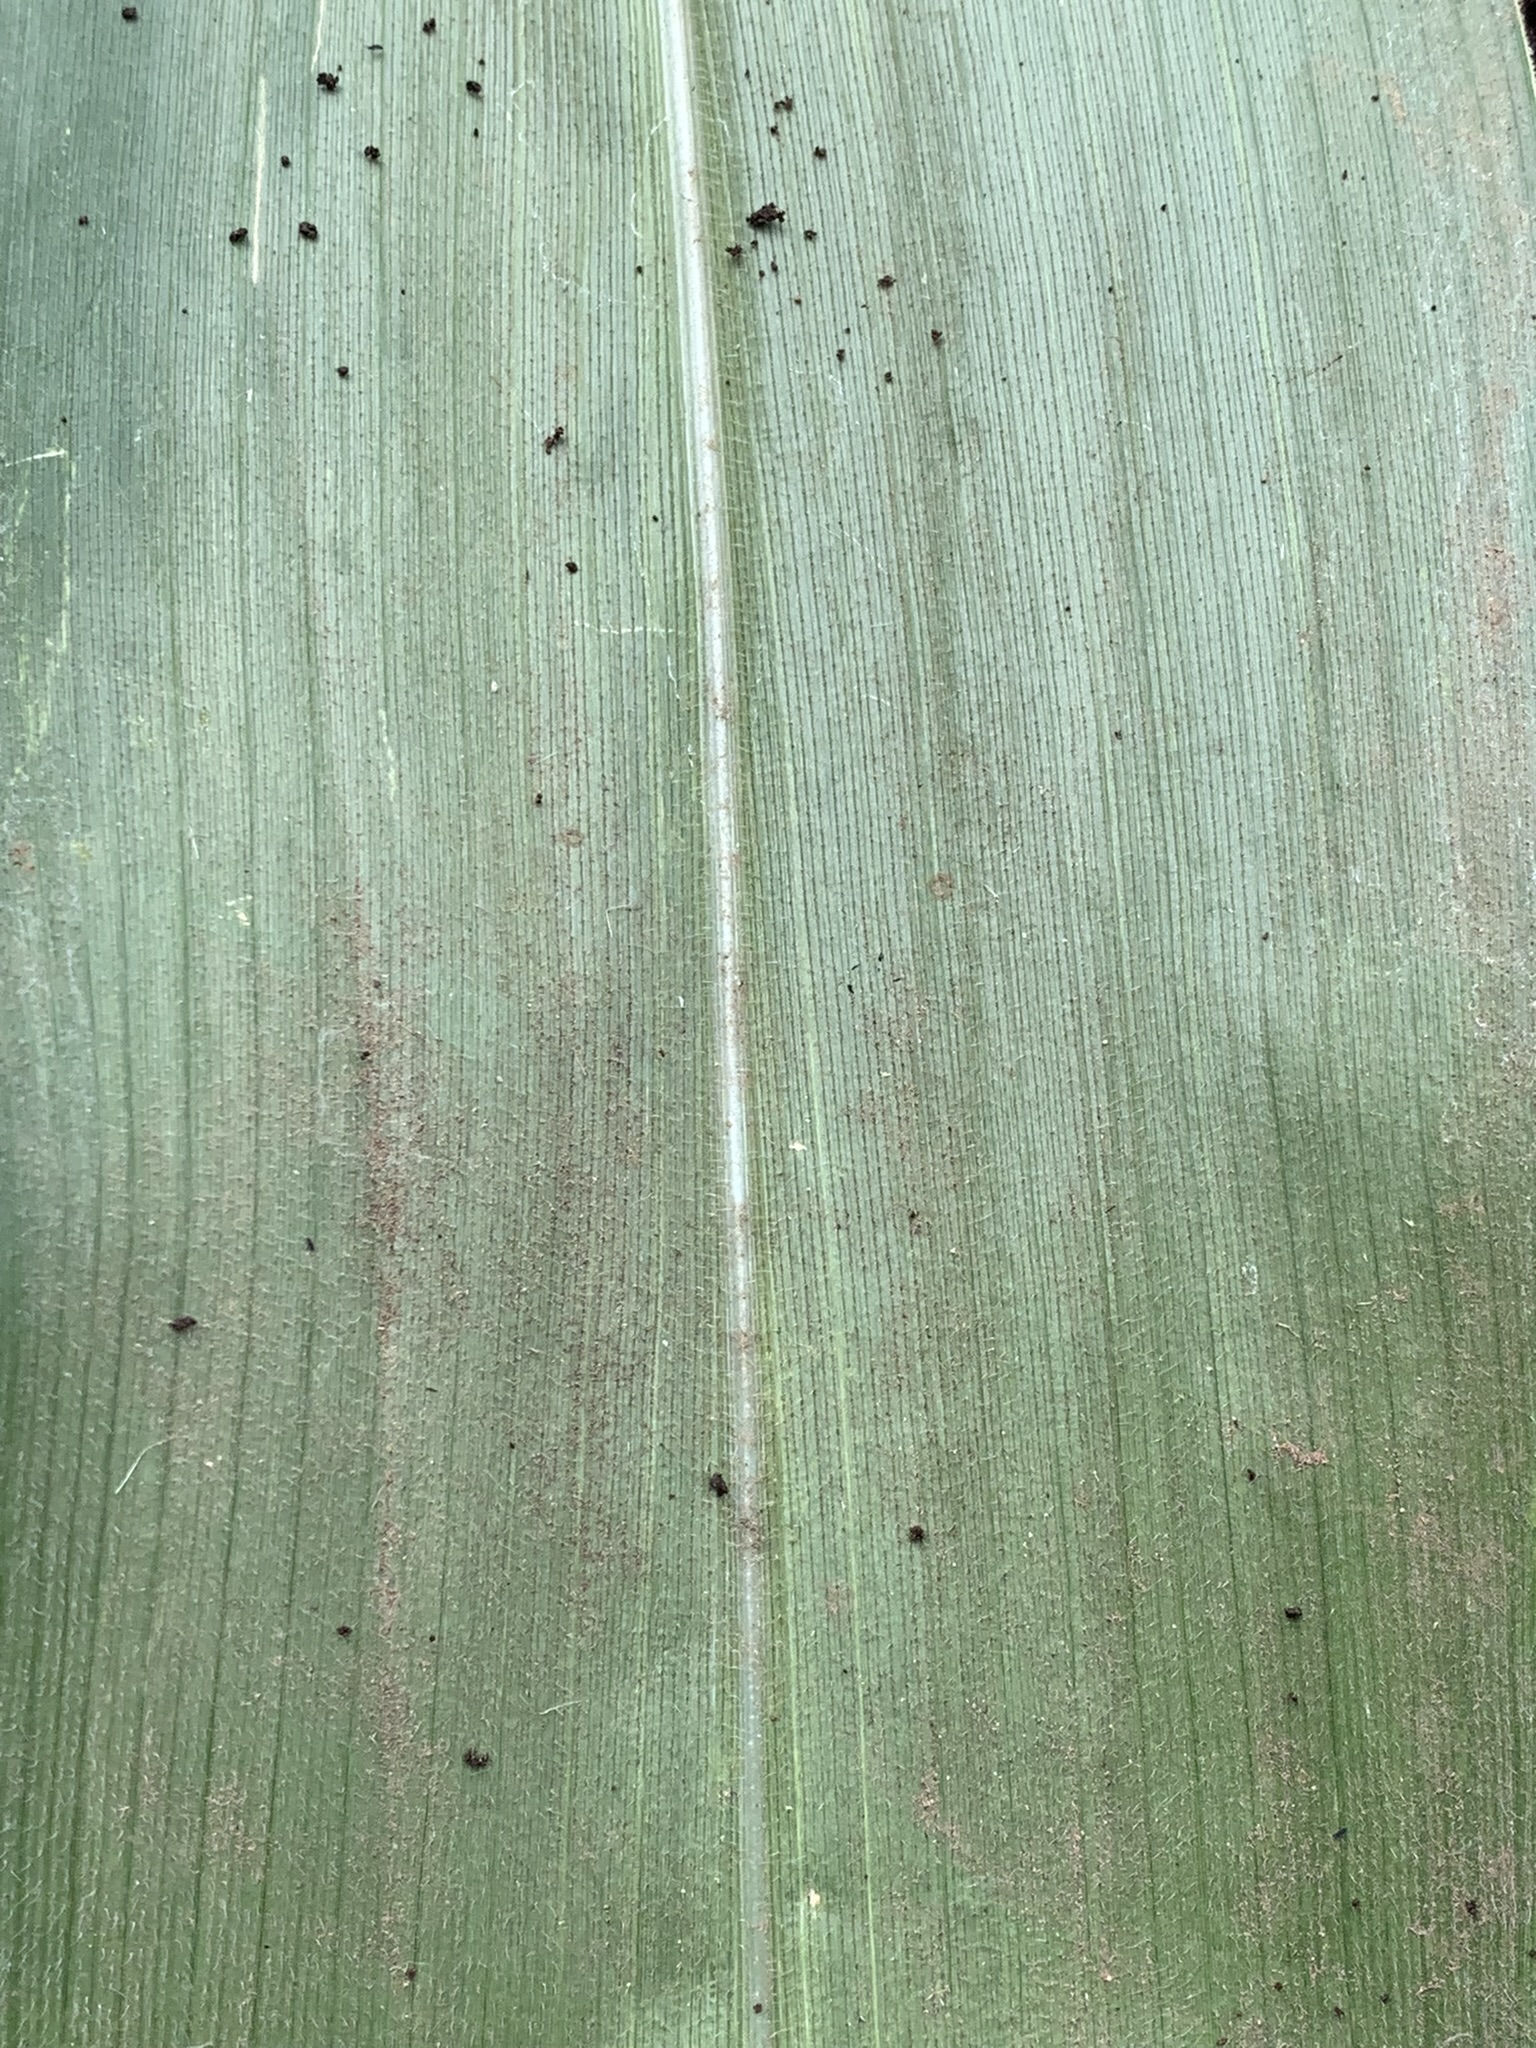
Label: Healthy